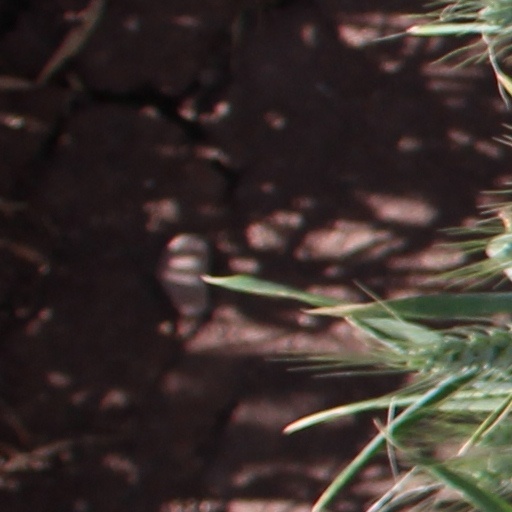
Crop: wheat